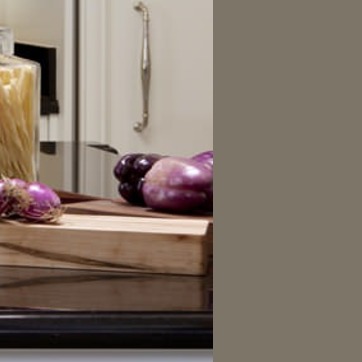
Material: food